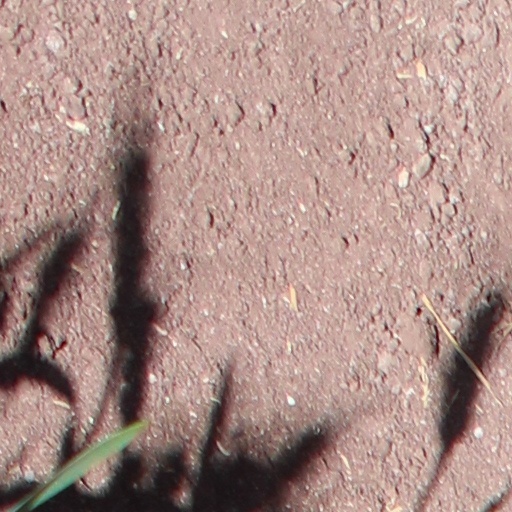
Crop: wheat